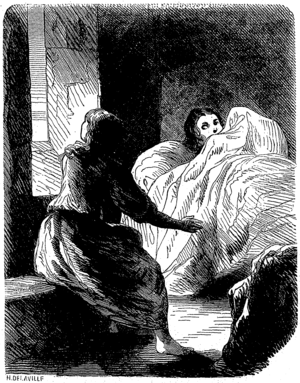
Jeanne et Claudie inquiétés par des bruits nocturnes, au chapitre XV. Dessin en noir et blanc de Tony Johannot (gravure de A. Delaville) pour les Œuvres illustrées de George Sand, Jeanne, Paris, Jules Hetzel éditeur, volume 3, 1853.
Antoine Johannot, dit Tony Johannot, né à Offenbach-sur-le-Main en Allemagne le 9 novembre 1803 et mort à Paris le 4 août 1852, est un graveur, illustrateur et peintre français.
Jeanne est un roman publié par l'écrivaine française George Sand en 1844, d'abord sous forme de feuilleton dans le journal Le Constitutionnel, puis en volume. Situé dans la Creuse, il a pour personnage principal une jeune paysanne très attachée aux légendes locales et à laquelle trois messieurs de la ville s'intéressent à divers degrés. Accueilli par des avis très partagés des critiques dans la presse littéraire, Jeanne est néanmoins apprécié par plusieurs écrivains en France et ailleurs, et il est remarqué par le critique Sainte-Beuve comme le premier roman de George Sand à s'intéresser au monde paysan, quelques années avant ses romans champêtres comme La Mare au diable ou La Petite Fadette.